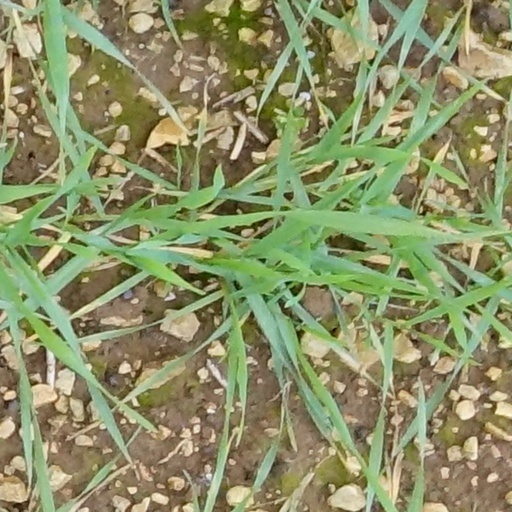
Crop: wheat